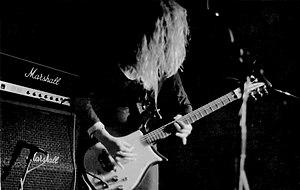
Babes in Toyland est un groupe de rock alternatif américain, originaire de Minneapolis, dans le Minnesota. Le groupe est composé de Kat Bjelland, Lori Barbero, et Michelle Leon, remplacée par Maureen Herman en 1992.